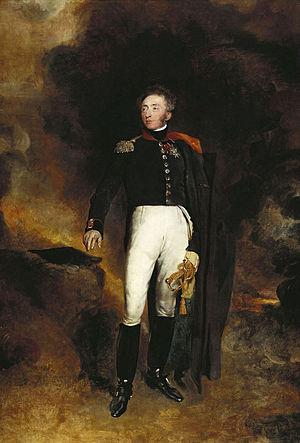
L’expédition d’Espagne est la campagne menée en avril 1823 par la France afin de rétablir le roi Ferdinand VII d'Espagne sur son trône. Ceci signifia donc le rétablissement de l'absolutisme et la fin du triennat libéral.
La place du Président-Thomas-Wilson se situe à l'entrée est du centre-ville de Toulouse.